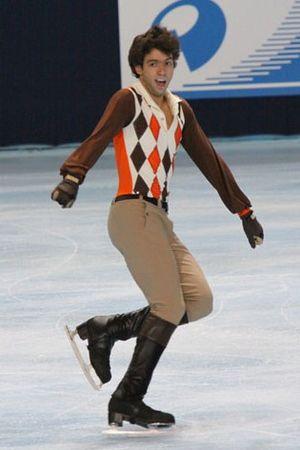
Alban Préaubert est un patineur artistique français. Il est cinq fois médaillé de bronze aux championnats de France.